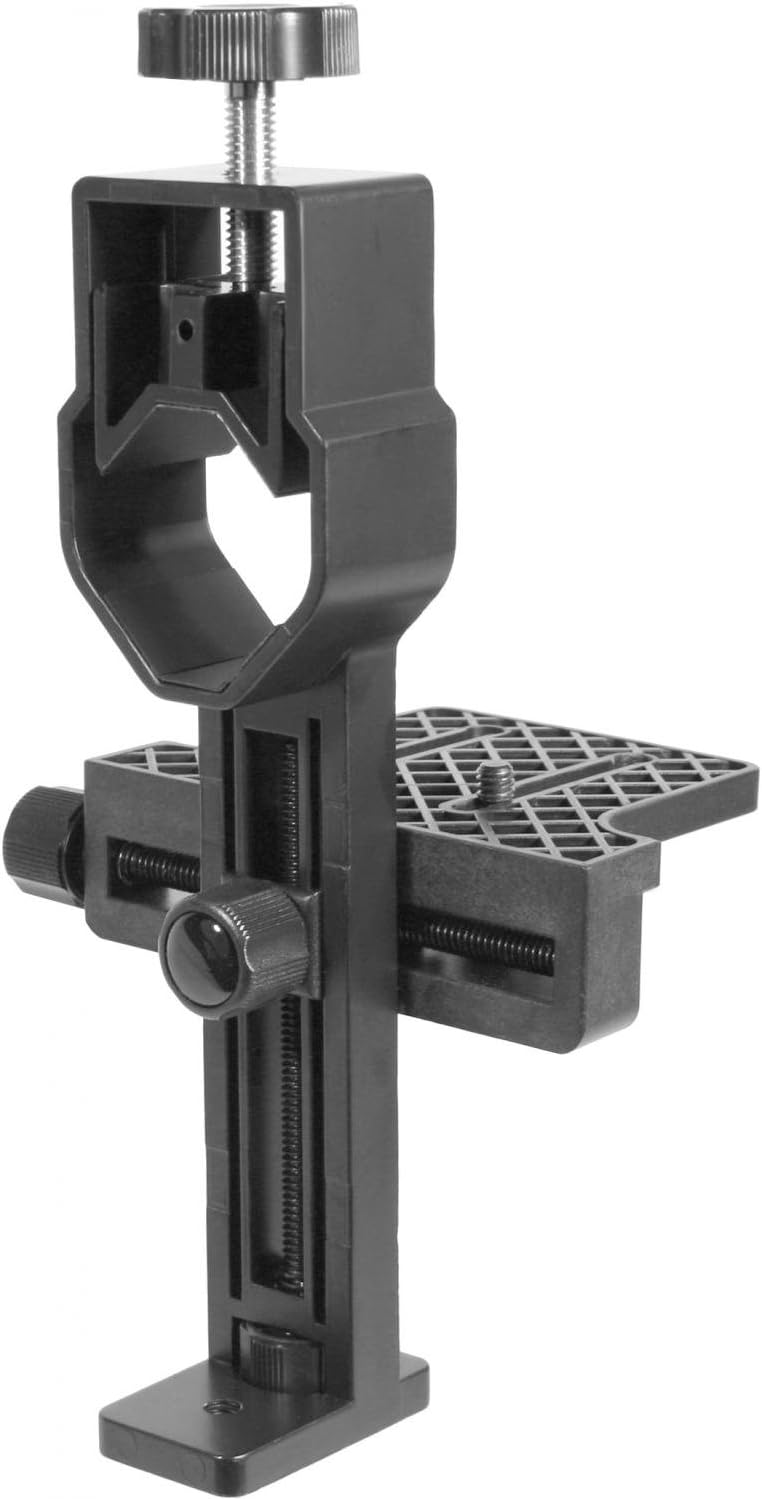
Vortex Optics Digital Camera Adapters
Category: Sports & Outdoors
The Vortex small universal digital camera adapter fits on a variety of spotting scope eyepieces with an outside diameter measurement in the 28mm to 45mm range. Vortex offers this digital camera adapter as a way to connect most any point-and-shoot digital camera to a variety of spotting scopes.
Features: Three-way adjustment design allows for precise and consistent centering of your camera over the eyepiece. | An easy-to-use thumbscrew clamp attaches to your spotting scope